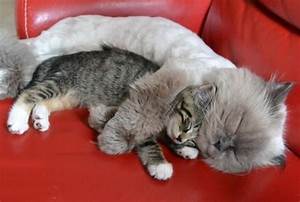
Label: cat